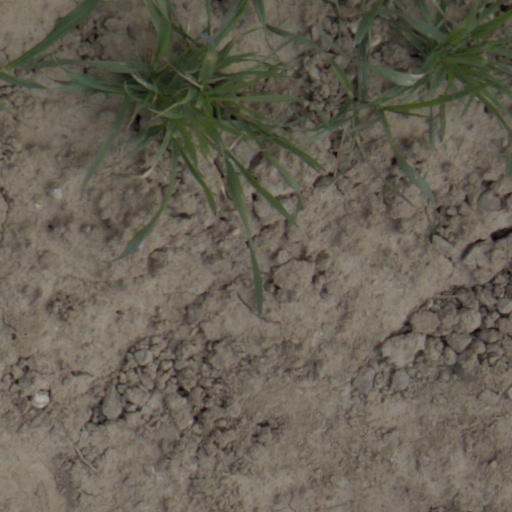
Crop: wheat